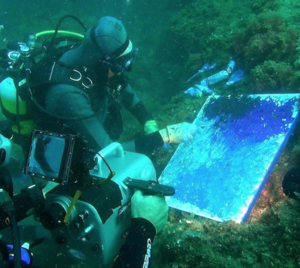
André Laban sous les caméras du 20 heures de TF1 réalise une toile sous-marine à Carry le Rouet en septembre 2014 à l'initiative de Maecene Arts
La Côte Bleue désigne une portion de côte méditerranéenne, située à l’ouest de Marseille, jusqu'à l'embouchure de l'étang de Berre. C'est la bordure maritime des communes du Rove, d'Ensuès-la-Redonne, de Carry-le-Rouet, de Sausset-les-Pins et enfin de Martigues.